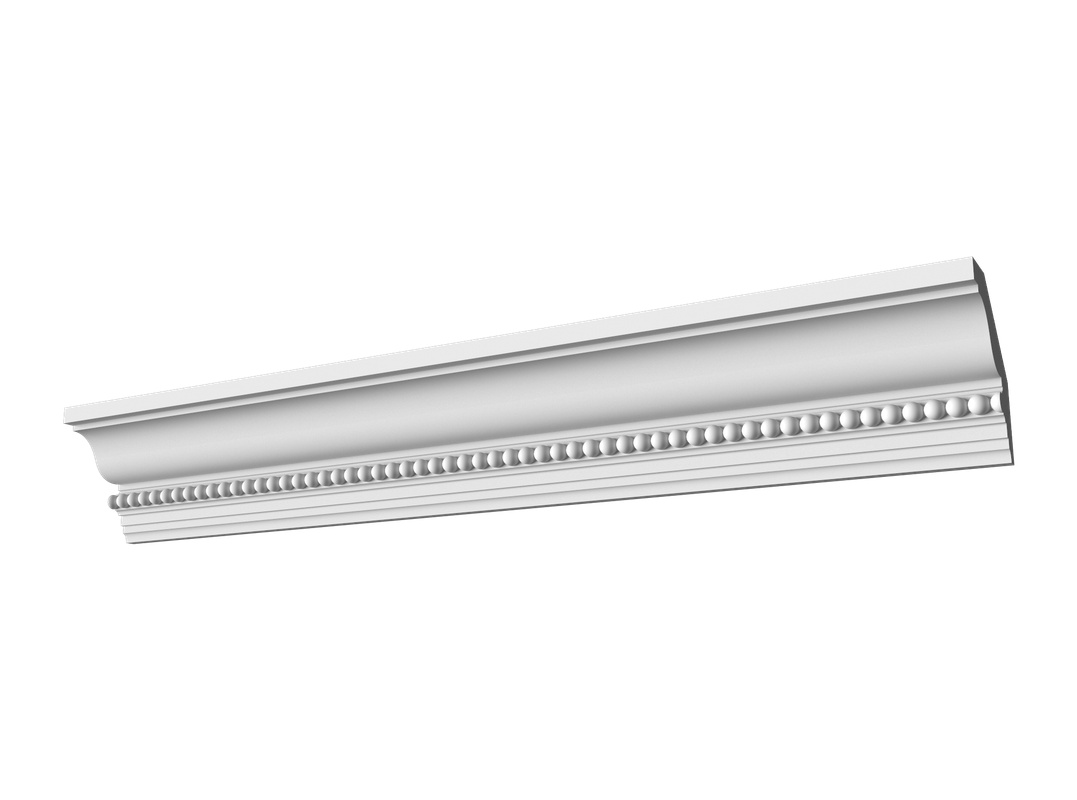
Cornice-zevk5my
This ornate cornice adds a luxurious touch to any space. Its intricate design brings elegance and character to walls and ceilings, making it ideal for classical or richly detailed interiors. This 3D model is optimized for high-resolution 3D printing and CNC machining. The file has been checked to ensure clean geometry and is ready for slicing or toolpath generation. This digital product is for personal use only. Commercial use, redistribution, or resale of the file or any printed version is strictly prohibited.
Brand: Ornaform
Category: Home & Garden > Decor > Window Treatments > Window Valances & Cornices > Cornices